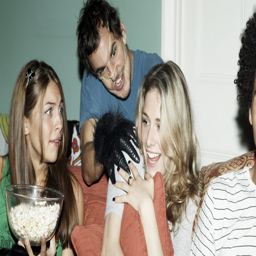
men and women have different roles in a platonic friendship .